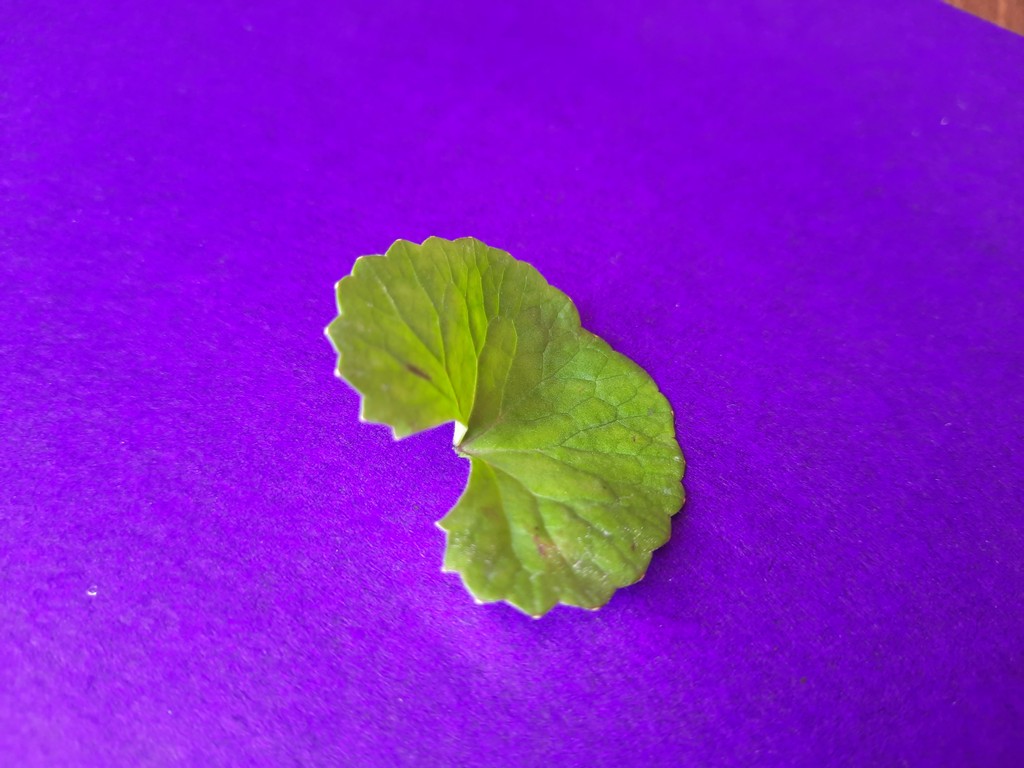
Label: Healthy